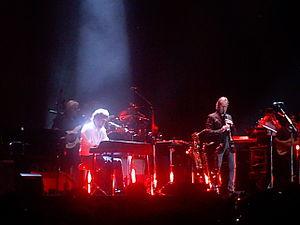
Supertramp était un groupe rock progressif britannique, formé à Londres en 1969, par Rick Davies et Roger Hodgson. Il réalisa ses plus grosses ventes dans les années 1970, à partir de son troisième album, Crime of the century.